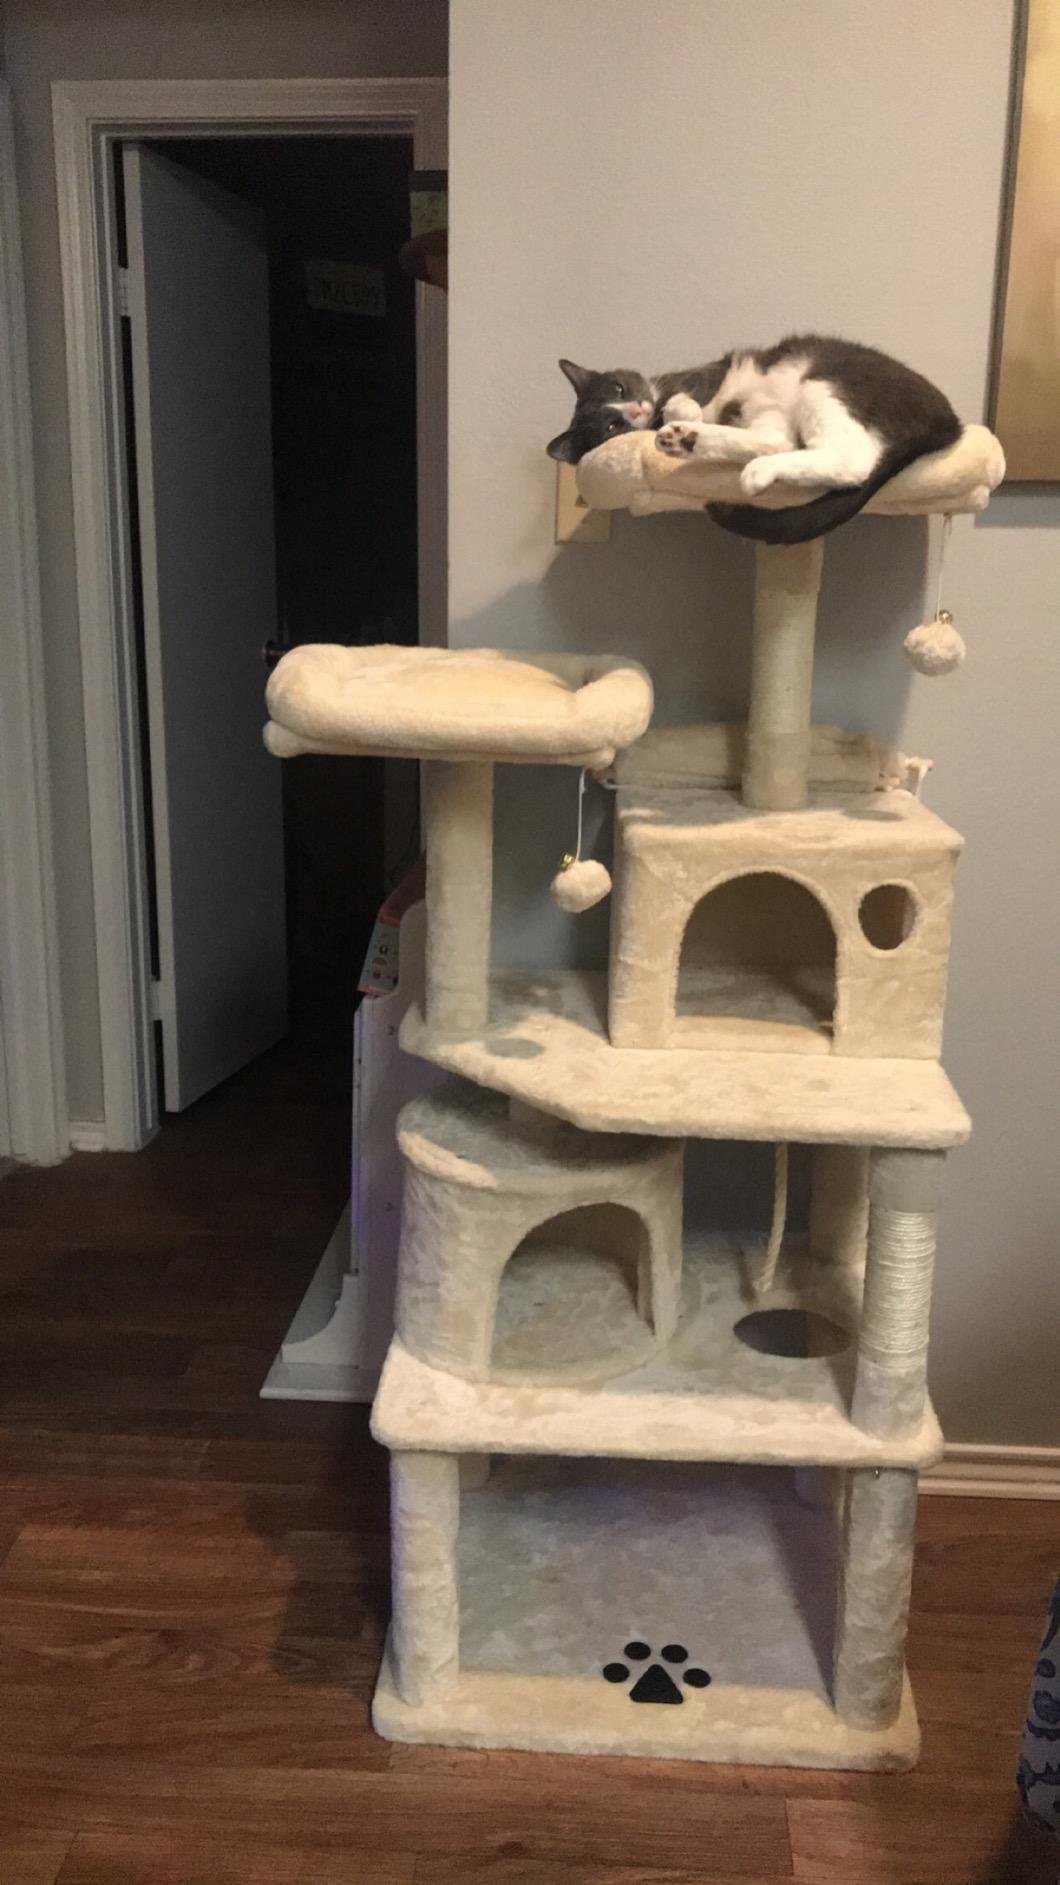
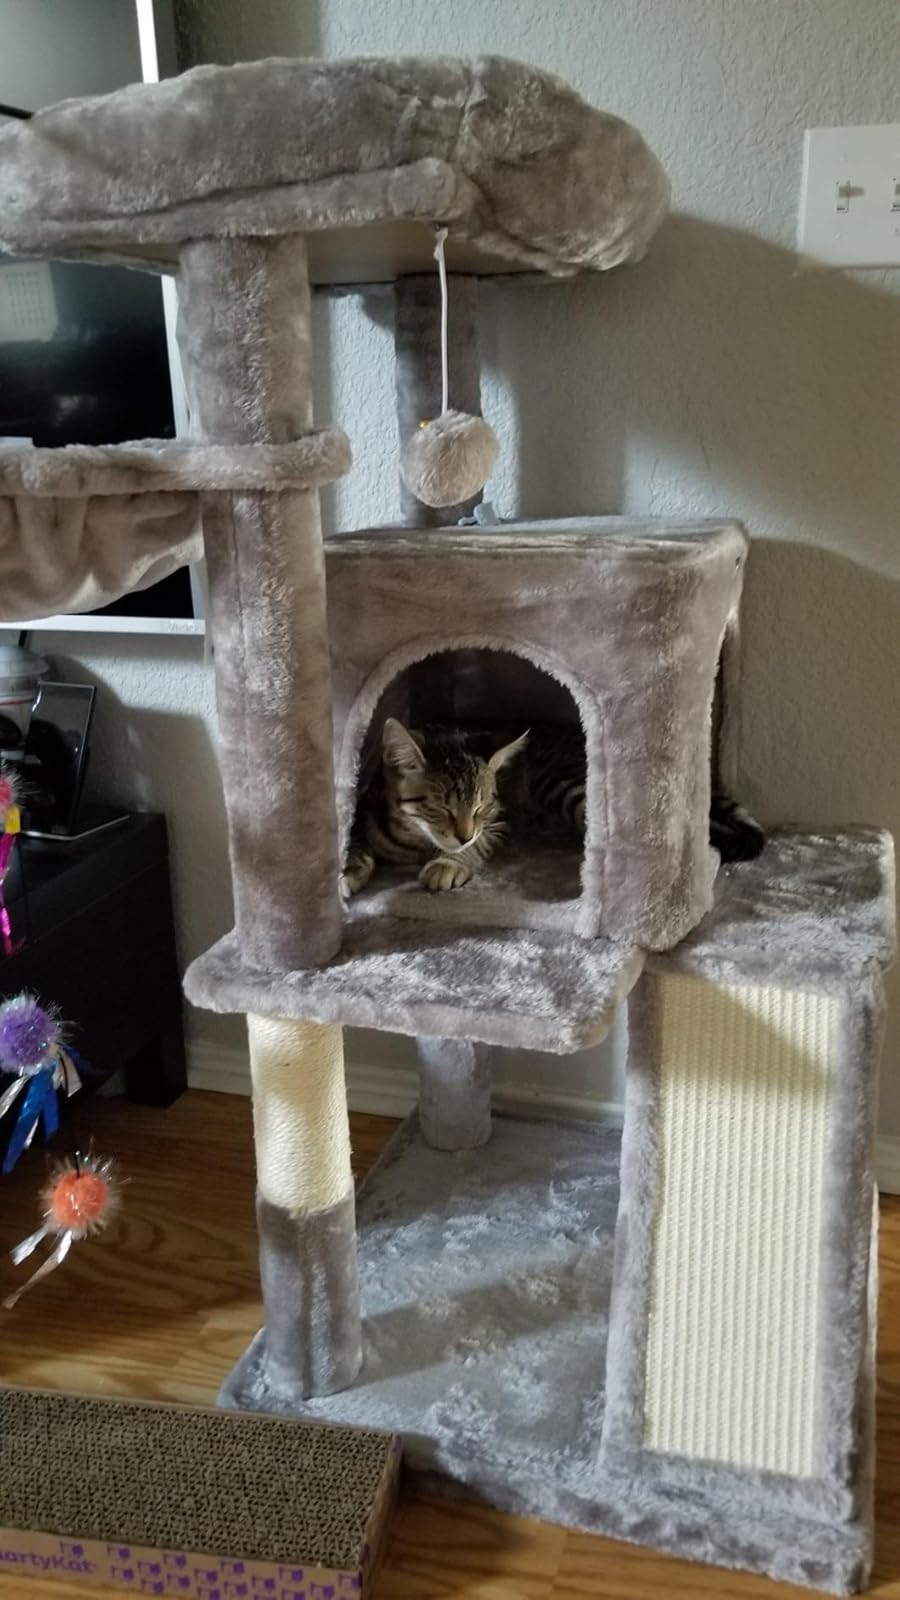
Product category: items_cat tree
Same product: no